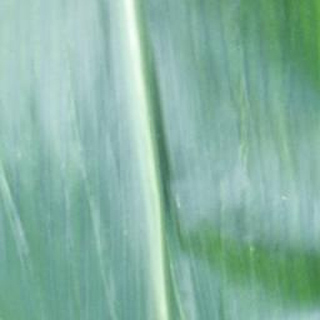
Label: healthy_corn